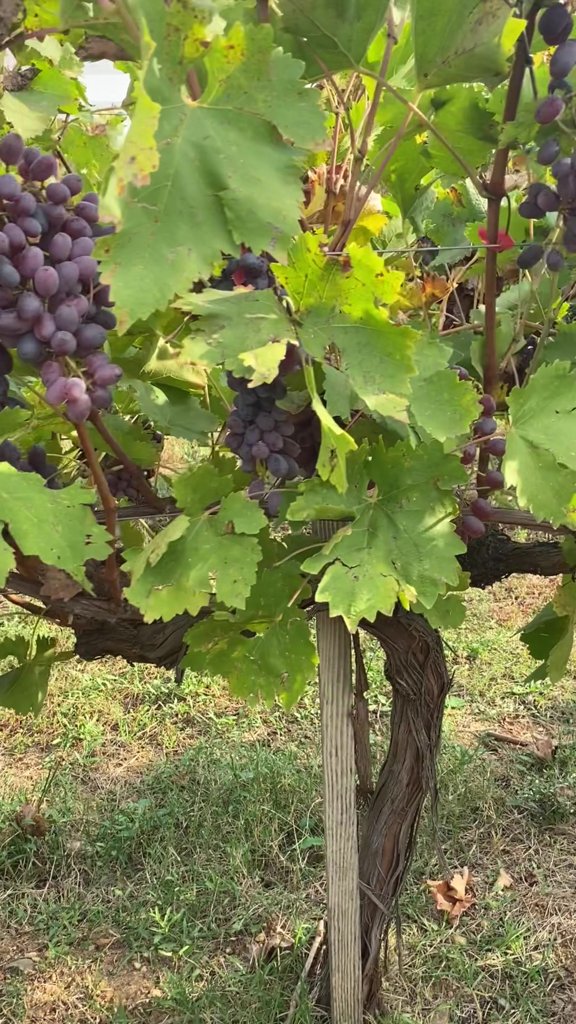
Berries visible: 89
Grape clusters: 4